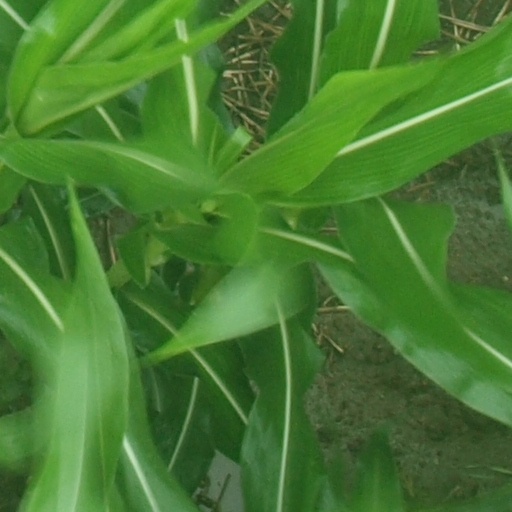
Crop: maize; corn